Alpine steppe

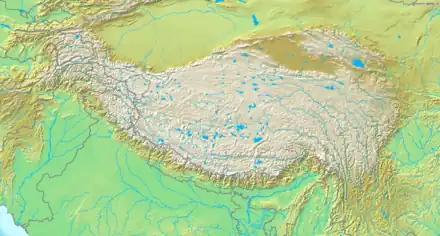

Based on studies done in the alpine steppe region of the Tibetan Plateau, different soil nutrients have differential effects on the nutrient composition and uptake of plants in the area. Soil phosphorus seems to have a much more significant impact on the nitrogen:phosphorus ratio in plants than soil nitrogen does. This type of finding can have implications for different nutrient conservation strategies among plant species in the same community, as plants seem to be more sensitive to changes in soil phosphorus than nitrogen, though nitrogen is still extremely important. What also makes this interesting is the fact that nitrogen is a limiting factor for plant growth, and so is actually critical for the overall health of the plant community. Grazing of herd animals has been shown to have a positive effect on the levels of nitrogen in the soil, though the return of nitrogen in the excrement. The addition of dung to the soils of this region in a laboratory setting resulted in increased availability of ammonia for plants (their primary nitrogen source). However, in an unaltered system, soil nitrogen tends to be more constant, whereas soil phosphorus is more influenced by climate variation, which may explain why, even though nitrogen is the limiting factor, phosphorus can be a greater influence on the N:P ratio of plant nutrients. alpine grassland temperature range from 14 degrees Fahrenheit in winter to 50 degrees Fahrenheit in summer